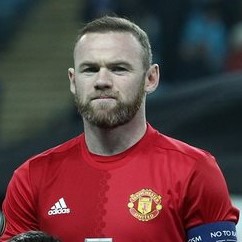
เวย์น รูนีย์

| name = เวย์น รูนีย์
| image = Zarya-MU (6).jpg
| caption = รูนีย์กับสโมสรฟุตบอลแมนเชสเตอร์ยูไนเต็ด|แมนเชสเตอร์ยูไนเต็ดในปี 2016
| fullname = เวย์น มาร์ก รูนีย์
| birth_place =ลิเวอร์พูล อังกฤษ
| height = 1.76 m
| position = กองหน้า
| currentclub = สโมสรฟุตบอลพลิมัทอาร์ไกล์|พลิมัทอาร์ไกล์ (หัวหน้าผู้ฝึกสอน)
| youthclubs1 = คัปเปิลเฮาส์บอยส์
| youthyears2 = 1996–2002
| youthclubs2 = ชุดสำรองและชุดเยาวชนของสโมสรฟุตบอลเอฟเวอร์ตัน|เอฟเวอร์ตัน
| years1 = 2002–2004
| clubs1 = สโมสรฟุตบอลเอฟเวอร์ตัน|เอฟเวอร์ตัน
| caps1 = 67
| goals1 = 15
| years2 = 2004–2017
| clubs2 = สโมสรฟุตบอลแมนเชสเตอร์ยูไนเต็ด|แมนเชสเตอร์ยูไนเต็ด
| caps2 = 393
| goals2 = 183
| years3 = 2017–2018
| clubs3=สโมสรฟุตบอลเอฟเวอร์ตัน|เอฟเวอร์ตัน
| caps3 = 31
| goals3 = 10
| years4 = 2018–2019
| clubs4 = ดี.ซี. ยูไนเต็ด
| caps4 = 48
| goals4 = 23
| years5 = 2020–2021
| clubs5 = สโมสรฟุตบอลดาร์บีเคาน์ตี|ดาร์บีเคาน์ตี
| caps5 = 30
| goals5 = 6
| totalcaps = 569
| totalgoals = 237
| nationalyears1 = 2000–2001
| nationalteam1 = อังกฤษ อายุไม่เกิน 15 ปี
| nationalcaps1 = 4
| nationalgoals1 = 2
| nationalyears2 = 2001–2002
| nationalteam2 = อังกฤษ อายุไม่เกิน 17 ปี
| nationalcaps2 = 12
|nationalgoals2 = 7
| nationalyears3 = 2002–2003
|nationalteam3 = อังกฤษ อายุไม่เกิน 19 ปี
| nationalcaps3 = 1
| nationalgoals3 = 0
| nationalyears4 = 2003–2018
| nationalteam4 = ฟุตบอลทีมชาติอังกฤษ|อังกฤษ
| nationalcaps4 = 120
| nationalgoals4 = 53
| manageryears1 = 2020–2022
| managerclubs1 = สโมสรฟุตบอลดาร์บีเคาน์ตี|ดาร์บีเคาน์ตี
| manageryears2 = 2022–2023
| managerclubs2 = ดี.ซี. ยูไนเต็ด
| manageryears3 = 2023–2024
| managerclubs3 = สโมสรฟุตบอลเบอร์มิงแฮมซิตี|เบอร์มิงแฮมซิตี
| manageryears4 = 2024–
| managerclubs4 = สโมสรฟุตบอลพลิมัทอาร์ไกล์|พลิมัทอาร์ไกล์
เวย์น มาร์ก รูนีย์ (; เกิด 24 ตุลาคม ค.ศ. 1985) เป็นอดีตนักฟุตบอลชาวอังกฤษ โดยเล่นในตำแหน่งกองหน้าและยังสามารถเล่นได้หลายตำแหน่งในฐานะกองหน้า#กองหน้าตัวต่ำ|กองหน้าตัวต่ำ กองกลาง#ปีก|ปีกและกองกลาง#กองกลางตัวรุก|กองกลางตัวรุกได้ด้วยเช่นกัน ปัจจุบันเป็นหัวหน้าผู้ฝึกสอนของสโมสรฟุตบอลพลิมัทอาร์ไกล์|พลิมัทอาร์ไกล์ สโมสรในอีเอฟแอลแชมเปียนชิป รูนีย์ได้รับการยกย่องให้เป็นหนึ่งในผู้เล่นที่ดีที่สุดในยุคของเขา เขาครองสถิติเป็นผู้ทำประตูมากที่สุดตลอดกาลให้แก่สโมสรฟุตบอลแมนเชสเตอร์ยูไนเต็ด|แมนเชสเตอร์ยูไนเต็ด และเคยครองสถิติผู้ทำประตูสูงสุดของฟุตบอลทีมชาติอังกฤษ|ทีมชาติอังกฤษระหว่าง ค.ศ. 2005–2023 เขายังเป็นผู้เล่นที่ไม่ใช่ผู้รักษาประตูที่ลงสนามให้ทีมชาติอังกฤษมากที่สุดตลอดกาล
รูนีย์ย้ายร่วมทีมสโมสรฟุตบอลเอฟเวอร์ตัน|เอฟเวอร์ตันในฐานะนักเตะเยาวชนเมื่ออายุ 9 ปี และลงสนามให้ทีมชุดใหญ่ครั้งแรกใน ค.ศ. 2002 ด้วยวัย 16 ปี เขาลงเล่นให้สโมสรสรจำนวนสองฤดูกาล ก่อนจะย้ายร่วมทีมแมนเชสเตอร์ยูไนเต็ดในราคา 25.6 ล้านปอนด์ใน ค.ศ. 2004 ซึ่งเขาคว้าถ้วยรางวัล 16 รายการ และยังทำสถิติเป็นหนึ่งในสองผู้เล่นชาวอังกฤษ (ร่วมกับเพื่อนร่วมทีมอย่างไมเคิล แคร์ริก) ที่คว้าแชมป์พรีเมียร์ลีก, แชมป์เอฟเอคัพ, แชมป์ยูฟ่าแชมเปียนส์ลีก, แชมป์อีเอฟแอลคัพ, แชมป์ยูฟ่ายูโรปาลีก และแชมป์ฟุตบอลชิงแชมป์สโมสรโลกCite web|date=2018-10-21|title=Wayne Rooney news: I knew I would succeed at Man Utd Goal.com Uganda|website=www.goal.com|language=en-UG เขาทำประตูมากถึง 253 ประตูรวมทุกรายการให้กับทีม ถือเป็นสถิติในการทำประตูมากที่สุดตลอดกาลของแมนเชสเตอร์ยูไนเต็ดมาถึงปัจจุบัน และจำนวน 183 ประตูในลีกที่เขาทำได้ในฐานะนักเตะของยูไนเต็ด ถือเป็นสถิติมากที่สุดอันดับสามของผู้เล่นที่ทำประตูให้แก่สโมสรใดสโมสรหนึ่งในพรีเมียร์ลีก เป็นรองเพียงแฮร์รี เคน (188 ประตูกับสโมสรฟุตบอลทอตนัมฮอตสเปอร์|ท็อตแนมฮ็อทสเปอร์) และ เซร์ฆิโอ อาเกวโร (184 ประตูกับสโมสรฟุตบอลแมนเชสเตอร์ซิตี|แมนเชสเตอร์ซิตี) เขายังครองสถิติทำประตูและทำแอสซิสต์มากที่สุดเป็นอันดับสามในพรีเมียร์ลีกจำนวน 208 ประตู และ 103 แอสซิสต์ตามลำดับ เขาย้ายกลับไปร่วมทีมเอฟเวอร์ตันในช่วงสั้น ๆ ก่อนจะย้ายไปสหรัฐร่วมกับสโมสร ดี.ซี. ยูไนเต็ด และกลับมาปิดท้ายอาชีพในอังกฤษโดยมีสโมสรฟุตบอลดาร์บีเคาน์ตี|ดาร์บีเคาน์ตีเป็นสโมสรสุดท้ายใน ค.ศ. 2021 ซึ่งเขาลงเล่นในฐานะผู้เล่น–ผู้จัดการทีม
รูนีย์ลงสนามให้ทีมชาติชุดใหญ่ครั้งแรกในเดือนกุมภาพันธ์ ค.ศ. 2003 ด้วยวัย 17 ปี และครองสถิติเป็นผู้เล่นที่อายุน้อยที่สุดที่ทำประตูให้ทีมชาติอังกฤษชุดใหญ่ การแข่งขันรายการสำคัญครั้งแรกของเขาคือฟุตบอลชิงแชมป์แห่งชาติยุโรป 2004 ซึ่งเขาทำได้ 4 ประตู และทำสถิติเป็นผู้เล่นอายุน้อยที่สุดที่ทำประตูได้ในรอบสุดท้ายของการแข่งขันดังกล่าว รูนีย์ยังเป็นกำลังสำคัญของทีมในการแข่งขันฟุตบอลโลก 2006, ฟุตบอลโลก 2010|2010 และ ฟุตบอลโลก 2014|2014 โดยได้รับการยกย่องให้เป็นผู้เล่นที่ดีที่สุดของทีมชาติอังกฤษในฟุตบอลโลกทั้งสามสมัยดังกล่าว เขาได้รับรางวัลผู้เล่นยอดเยี่ยมของทีมชาติอังกฤษ 4 สมัยใน ค.ศ. 2008, 2009, 2014 และ 2015 และด้วยจำนวน 53 ประตู จากการลงสนาม 120 นัด ส่งผลให้รูนีย์เป็นเจ้าของสถิติผู้ลงสนาม และผู้ทำประตูให้ทีมชาติอังกฤษมากที่สุดเป็นอันดับสอง
รูนีย์ได้รับรางวัลนักฟุตบอลยอดเยี่ยมของพีเอฟเอ และ นักฟุตบอลแห่งปีของสมาคมผู้สื่อข่าวฟุตบอล ในฤดูกาล 2009–10 รวมทั้งรางวัลผู้เล่นยอดเยี่ยมประจำเดือนในการแข่งขันพรีเมียร์ลีกห้าครั้งตลอดอาชีพ เขาคว้าอันดับห้าในการประกาศรางวัลฟีฟ่าบาลงดอร์ 2011 และมีชื่ออยู่ในทีมยอดเยี่ยมของฟิฟโปรในปีเดียวกันนั้น เขาทำประตูสำคัญซึ่งได้รับรางวัลประตูยอดเยี่ยมประจำฤดูกาลของพรีเมียร์ลีกถึงสามครั้งโดยได้รับการยกย่องจากบรรษัทแพร่ภาพกระจายเสียงอังกฤษ นอกจากนี้ ประตูที่เขาทำได้จากลูกจักรยานอากาศในนัดที่พบกับแมนเชสเตอร์ซิตีในเดือนกุมภาพันธ์ ค.ศ. 2011 ยังได้รับการยกย่องให้เป็นประตูยอดเยี่ยมของพรีเมียร์ลีกในรอบ 20 ฤดูกาล
==ประวัติ==
เวย์น รูนีย์เริ่มเล่นฟุตบอลให้กับสโมสรฟุตบอลเอฟเวอร์ตัน|เอฟเวอร์ตันตั้งแต่ปี 2001 ในทีมเยาวชนโดยรูนี่ย์มีบ้านเกิดอยู่ในย่านคร็อกซ์เทธของเมืองลิเวอร์พูลโดยตอนแรกเขามีความปรารถนาจะเล่นให้เอฟเวอร์ตันมากจึงมีภาพที่ประทับใจผู้คนคือการสวมเสื้อยืดที่พิมพ์ลายสกรีนว่า "Once a blue, Always a blue"และได้รับแรงบันดาลใจในการฝากตัวเป็นสาวกท๊อฟฟี่เม็นจากครอบครัวและยังคงมีใจให้กับเอฟเวอร์ตันเสมอโดยใส่เสื้อหมายเลข 18 ซึ่งนัดที่แจ้งเกิดของเขาคือนัดที่ยิงประตูช่วยให้เอฟเวอร์ตันต้นสังกัดของเขาเอาชนะอาร์เซนอล เมื่อปี 2002 หลังจากนั้นรูนีย์ได้ลงเล่นเป็นตัวจริงสม่ำเสมอจากเดิมที่เป็นนักเตะฝึกหัดของสโมสร ได้รับค่าจ้างเพียง 10 ปอนด์ต่อสัปดาห์ (ประมาณ 5,000 บาท) ก็ได้รับค่าเหนื่อยเพิ่มขึ้นเป็น 10000 ปอนด์ต่อสัปดาห์ (ประมาณ 500,000 บาท) ฟอร์มการเล่นของเขาได้พัฒนาขึ้นทำให้มีหลาย ๆ สโมสรต้องการเขาไปร่วมทีมจนกระทั่งปี 2004 เวย์น รูนีย์ ได้กลายเป็นนักเตะวัยรุ่นที่มีค่าตัวแพงที่สุดในโลกหลังจากที่เซ็นสัญญาย้ายจาก เอฟเวอร์ตัน มาอยู่กับ แมนเชสเตอร์ยูไนเต็ด โดยต้นสังกัดใหม่จ่ายค่าตัวสูงถึงด้วยค่าตัว 25.6 ล้านปอนด์ หรือประมาณ 1,300 ล้านบาท รูนีย์ประเดิมสนามด้วยเสื้อหมายเลข 8 แทนที่ นิกกี บัตต์ ที่ย้ายออกจากทีมไปร่วมทีม นิวคาสเซิลยูไนเต็ด และได้รับค่าเหนื่อยสูงถึง 75,000 ปอนด์ต่อสัปดาห์ นอกจากนี้ยังเล่นให้กับฟุตบอลทีมชาติอังกฤษ|ทีมชาติอังกฤษ โดยสวมเสื้อหมายเลข 10 แทนที่ รืด ฟัน นิสเติลโรย ที่ย้ายไปร่วมทีม เรอัลมาดริด เมื่อปี 2006
ในการแข่งขันฟุตบอลโลก ปี ฟุตบอลโลก 2006|2006 เป็นปีที่ไม่ค่อยดีของเวย์น รูนีย์เท่าใดนัก เพราะในรอบแรกรูนีย์ไม่สามารถลงเล่นได้เนื่องจากมีปัญหาเนื่องมาจากอาการบาดเจ็บ และในรอบ 8 ทีมสุดท้าย ทีมชาติอังกฤษได้พบกับฟุตบอลทีมชาติโปรตุเกส|ทีมชาติโปรตุเกส รูนีย์โดนใบแดงไล่ออกจากสนาม และทีมชาติอังกฤษตกรอบจากการดวลจุดโทษ แฟนบอลและสื่อทีมชาติอังกฤษต่างเพ่งเล็งมาที่คริสเตียโน โรนัลโด เพื่อนร่วมทีมแมนเชสเตอร์ยูไนเต็ดของเวย์น รูนีย์ ซึ่งถูกครหาว่าเป็นตัวการที่ทำให้รูนีย์โดนใบแดง ทำให้สื่อมวลชนกุข่าวว่าเวย์น รูนีย์ ตั้งตนเป็นศัตรูกับโรนัลโดซึ่งอาจส่งผลให้โรนัลโดย้ายทีม แต่อย่างไรก็ดี รูนีย์ได้สยบข่าวลือนั้น ในฤดูกาล 2006 โรนัลโดได้เล่นให้กับแมนเชสเตอร์ยูไนเต็ดต่อไป เขากับโรนัลโดเล่นได้เข้าขากันและยังเป็นกำลังหลักของยูไนเต็ดเหมือนเดิม และทั้งสองได้ร่วมกันคว้าแชมป์ยูฟ่าแชมเปียนส์ลีก ในปี 2007 และแชมป์พรีเมียร์ลีก 3 ครั้งติดต่อกันในปี 2007 - 2009 ก่อนที่โรนัลโดจะย้ายออกจากทีมไป ซึ่งในช่วงปี 2007 เวย์น รูนีย์ยังได้เปลี่ยนเสื้อเป็นหมายเลข 10 โดยมีดาวยิงผู้เป็นตำนานสโมสร เดนิส ลอว์ เป็นผู้มอบเสื้อหมายเลข 10 ให้กับรูนีย์อีกด้วย
โดยเฟอร์กีได้ให้สัมภาษณ์ในงานแถลงข่าวเปิดตัวนักเตะว่า "ผมตื่นเต้นมาก ผมคิดว่าเราได้ตัวนักเตะหนุ่มที่ยอดเยี่ยมที่สุดในประเทศนี้ในรอบ 30 ปี เลยทีเดียว เราทุกฝ่ายพอใจกับการเซ็นสัญญาครั้งนี้" ในขณะที่ตัวนักเตะเองก็เปิดเผยว่าเขาต้องการเล่นให้กับทีมที่ได้เล่นในแชมเปียนส์ลีก และด้วยเหตุผลนี้เองเขาจึงตัดสินใจมาร่วมทีมทีมยิ่งใหญ่อย่างแมนเชสเตอร์ยูไนเต็ด
อันที่จริงแล้ว รูนีย์มีแนวโน้มว่าจะอยู่ที่เมอร์ซีย์ไซด์ต่อ และหากไม่มีการต่อรองจากนิวคาสเซิลยูไนเต็ด ทีมปีศาจแดงก็อาจจะไม่ได้ตัวนักเตะผู้นี้ก็ได้ โดยในขณะนั้นสื่อต่าง ๆ ก็ประโคมข่าวเกี่ยวกับการติดต่อซื้อตัวนักเตะ และนั่นก็สร้างความกดดันให้กับเอฟเวอร์ตันอย่างมาก แต่แม้ว่าพวกเขาจะพยายามรั้งตัวนักเตะไว้ด้วยการเสนอสัญญา 5 ปี กับทีมพร้อมค่าเหนื่อยที่สูงสุดในสถิติของสโมสรคือ 50,000 ปอนด์ต่อสัปดาห์ แต่นักเตะก็ยังไม่ยอมต่อสัญญา
การติดต่อของนิวคาสเซิลทำให้สโมสรอื่น ๆ ต่างก็ตื่นตัวที่จะแย่งชิงนักเตะผู้นี้ด้วย ทั้งแมนเชสเตอร์ยูไนเต็ด, เชลซี และเรอัลมาดริด และไม่กี่วันก่อนตลาดซื้อขายจะปิด เดอะแมกพายส์ก็เริ่มเปิดการเจรจาต่อรองในตัวนักเตะ และมีการเซ็นสัญญากับแมนเชสเตอร์ยูไนเต็ดเพียง 4 ชั่วโมงก่อนปิดตลาดเท่านั้น การย้ายทีมของเขาหลังจากที่เล่นให้กับทีมเพียง 2 ฤดูกาลทำให้แฟน ๆ ของพวกเขาโกรธอยู่ไม่น้อย แต่จะทำอย่างไรได้เมื่อการเจรจาครั้งนี้ใช้เงินพูด และสโมสรของเขาเองก็มีหนี้สินมากมาย และก็ไม่มีทางเลือกมากนัก ทำให้ต้องยอมรับข้อเสนอจากแมนเชสเตอร์ยูไนเต็ด
รูนีย์ย้ายเข้าสู่โอลด์แทรฟฟอร์ดด้วยค่าตัวเริ่มต้นที่ 20 ล้านปอนด์ที่สโมสรจะจ่ายให้เอฟเวอร์ตันทันที และจะเพิ่มอีก 7 ล้านปอนด์ หากเจ้าหนูรูนีย์โชว์ฟอร์มได้ดีกับสโมสรและทีมชาติ
นัดแรกที่ รูนีย์ ลงเล่นให้กับแมนเชสเตอร์ยูไนเต็ด กลายเป็นนัดที่เขาสร้างประวัติศาสตร์อีกนัดหนึ่ง นั่นคือเขาสามารถทำแฮตทริกได้ในนัดแรกที่ลงสนามให้กับทีม และเป็นการยิงประตูเฟแนร์บาห์เช ในเกมแชมเปียนส์ลีก ในวันที่ 28 กันยายน และการยิงประตูนัดแรกในพรีเมียร์ลีก ให้กับทีมปีศาจแดงนั่นก็คือ การยิงประตูอาร์เซนอล ในวันที่ 24 ตุลาคม 2547 ช่วยให้ทีมเอาชนะไปได้ 2 - 0 ในโรงละครแห่งความฝัน และเป็นประตูฉลองวันเกิดครบอายุ 19 ปี ให้กับเขาในวันนี้ด้วย แล้วก็ทำให้เรดอาร์มีทุกคนได้รู้ว่าฮีโรได้ถือกำเนิดขึ้นแล้ว
หลังจากนั้นไม่นาน พรสวรรค์ของเขาก็เป็นที่รู้จักในระดับนานาชาติ และเขาก็กลายเป็นนักฟุตบอลที่ติดทีมชาติอังกฤษ และได้ลงเล่นด้วยอายุน้อยที่สุดในเดือนกุมภาพันธ์ ปี 2003 โดยที่เขาลงเป็นตัวสำรองในนัดที่พบกับทีมชาติออสเตรเลียที่ อัพตัน พาร์ค อีกทั้งเขายังเป็นนักเตะที่มีอายุน้อยที่สุดที่ทำประตูให้ทีมชาติได้ด้วยอายุเพียง 17 ปี ในเดือนกันยายน ปี 2003 ในเกมที่พบกับมาซิโดเนีย
ชื่อเสียงของเขาเป็นที่เลื่องลือในระดับโลกในฐานะที่เป็นนักฟุตบอลอายุน้อยที่มีพรสวรรค์โดยเฉพาะอย่างยิ่งการโชว์ฟอร์มของเขาในฟุตบอลยูโร 2004 ที่โปรตุเกส ในรายการนี้ เขาทำได้ 3 ประตูในการลงเล่น 4 นัด โดยเขาทำประตูได้ในนัดที่พบกับ สวิตเซอร์แลนด์ และ โครเอเชีย และนั่นก็ทำให้เขาเป็นที่สนใจของผู้จัดการทีมหลายต่อหลายทีม รวมทั้ง เซอร์ อเล็กซ์ เฟอร์กูสัน ที่เฝ้ามองฟอร์มของนักเตะผู้นี้มาตั้งแต่เขาอายุได้เพียง 14 ปี และหลังจากเจรจาต่อรองกันเป็นเวลานาน เอฟเวอร์ตันก็ตกลงขายนักเตะผู้นี้ให้กับ แมนเชสเตอร์ยูไนเต็ด
เวย์น รูนีย์ประสบความสำเร็จกับสโมสรแมนเชสเตอร์ยูไนเต็ดอย่างต่อเนื่อง และมีหลายสโมสรต้องการซื้อเขาไปร่วมทีม อาทิ เรอัลมาดริด โดยในปี 2010 รูนีย์ไม่ต่อสัญญากับสโมสรและมีแนวโน้มรวมไปถึงมีข่าวว่าว่าจะย้ายทีม แต่เรื่องนี้ได้จบลงเมื่อรูนีย์ได้เซ็นสัญญาฉบับใหม่โดยไม่เปิดเผยค่าเหนื่อยที่ได้รับ ซึ่งประมาณการณ์ว่าน่าจะสูงถึง 250,000 ปอนด์ต่อสัปดาห์เลยทีเดียว และปัจจุบันรูนีย์เป็นดาวยิงตลอดกาลของสโมสรอันดับ 3 โดยยิงประตูได้ 221 ประตู (สถิติเมื่อวันที่ 28 ธันวาคม 2557)
ปัจจุบันไม่ประสบความสำเร็จกับทีมจนมีข่าวย้ายทีมไปร่วมทีมอื่น แต่ในวันที่ 21 กุมภาพันธ์ 2014 ได้ตกลงต่อสัญญากับทีมออกไปอีก 4 ปี จนถึงปี 2019 รับค่าเหนื่อย 300,000 ปอนด์ต่อสัปดาห์ และได้รับการคาดหมายว่าจะได้รับหน้าที่กัปตันทีมแมนเชสเตอร์ยูไนเต็ดคนต่อไปในฤดูกาล 2014-2015 ต่อจากเนมันยา วิดิช ที่ประกาศว่าจะไม่ต่อสัญญากับทีมทีจะหมดหมดอนาคตหลังจบฤดูกาล 2013-2014 ในฤดูกาล 2014-2015 หลังจากเนมันยา วิดิช ได้ย้ายไปอินเตอร์มิลาน
รูนีย์ได้รับแต่งตั้งจากลูวี ฟัน คาล ผู้จัดการทีมให้เป็นกัปตันทีมคนใหม่
ฤดูกาล 2014-15 เวย์น รูนี่ย์ ยิงได้ 14 ประตูรวมทุกรายการ คว้าดาวซัลโวของสโมสร ประจำฤดูกาล 2014-15 ไป และยังเป็นดาวซัลที่ยิงน้อยที่สุดในรอบ 52 ปี
ในฤดูกาล 2015-16 รูนี่ย์ ยิงได้ 15 ประตูในทุกรายการ เป็นรองดาวซัลโวของสโมสรในฤดูกาลนั้น แต่ในฤดูกาลนี้รูนี่ย์ ยิงประตูให้ทีมชาติ อังกฤษ เพิ่มเป็น 53 ประตู ทำให้กลายเป็นดาวยิงสูงสุดตลอดกาลของอังกฤษ และลงสนามไป 115 นัดเทียบเท่าเดวิด เบ็คแฮม ยิงประตูที่ 245 ให้แมนฯ ยูไนเต็ด เป็นรองดาวซัลโวสูงสุดตลอดกาลของทีม และพาทีมคว้าแชมป์เอฟเอคัพ สมัยที่ 12 และสมัยแรกในชีวิตของรูนี่ย์มาครองได้สำเร็จ
ในยูโร 2016 รอบสุดท้าย รูนี่ย์ มีชื่อติดทีมชาติ และได้ลงสนามไป 4 นัด ยิงได้ 1 ประตู โดยเขาลงเล่นเป็นกองกลาง จนได้รับเสียงวิจารณ์ในด้านลบมากๆ จนสุดท้ายอังกฤษ ตกรอบ 16 ทีมสุดท้าย โดยแพ้ไอซ์แลนด์ ไป 1-2 โดยภายหลังการเข้ามาของ โจเซ่ มูรินโญ่ คาดว่ารูนี่ย์ จะได้กลับไปเล่นเป็นกองหน้าอีกครั้ง
ฤดูกาล 2016-17 รูนี่ย์ เป็นตัวหลักและตัวสำรองในทีมของมูรินโญ่ และเขาได้ทำลายสถิติของ เซอร์บ็อบบี ชาลส์ตัน ที่ยิงไว้ 249 ประตู ให้แมนเชสเตอร์ยูไนเต็ด ได้แล้ว โดยเขาสามารถยิงประตูได้รวมทั้งสิ้น 253 ประตู
==ชีวิตส่วนตัว==
เวย์น รูนีย์สมรสกับคอลีน (สกุลเดิม แมกล็อกลิน) มีบุตร 4 คน คือ ไค รูนีย์ เกิดเมื่อวันที่ 2 พฤศจิกายน 2009 เคลย์ แอนโธนีย์ รูนีย์ เกิดเมื่อวันที่ 21 พฤษภาคม 2013 คิต โจเซฟ รูนีย์ เกิดเมื่อวันที่ 25 มกราคม 2016 และ
แคสส์ แม็ค รูนี่ย์ เกิดเมื่อวันที่ 15 กุมภาพันธ์ 2018 นอกจากนั้นเขายังมีน้องชายที่เล่นในตำแหน่งเดียวกันชื่อ จอห์น รูนีย์ ที่ปัจจุบันเล่นให้ Guiseley A.F.C.
==สถิติการยิงประตู==
===สโมสร===
| class="wikitable" style="text-align:center;"
|-
!rowspan="2"|สโมสร
!rowspan="2"|ฤดูกาล
!colspan="2"|พรีเมียร์ลีก
!colspan="2"|เอฟเอคัพ
!colspan="2"|ลีกคัพ
!colspan="2"|ยุโรป
!colspan="2"|อื่น ๆ
!colspan="2"|รวม
|-
!ลงเล่น!!ประตู!!ลงเล่น!!ประตู!!ลงเล่น!!ประตู!!ลงเล่น!!ประตู!!ลงเล่น!!ประตู!!ลงเล่น!!ประตู
|-
|rowspan="3"|สโมสรฟุตบอลเอฟเวอร์ตัน|เอฟเวอร์ตัน
|พรีเมียร์ลีก|2002–03
|33||6||1||0||3||2||colspan="2"|–||colspan="2"|–||37||8
|-
|พรีเมียร์ลีก|2003–04
|34||9||3||0||3||0||colspan="2"|–||colspan="2"|–||40||9
|-
!รวม
!67!!15!!4!!0!!6!!2!!colspan="2"|–!!colspan="2"|–!!77!!17
|-
| rowspan="14" |สโมสรฟุตบอลแมนเชสเตอร์ยูไนเต็ด|แมนเชสเตอร์ยูไนเต็ด
|
|29||11||6||3||2||0||6||3||0||0||43||17
|-
|สโมสรฟุตบอลแมนเชสเตอร์ยูไนเต็ดในฤดูกาล 2005–06|2005–06
|36||16||3||0||4||2||5||1||colspan="2"|–||48||19
|-
|สโมสรฟุตบอลแมนเชสเตอร์ยูไนเต็ดในฤดูกาล 2006–07|2006–07
|35||14||7||5||1||0||12||4||colspan="2"|–||55||23
|-
|สโมสรฟุตบอลแมนเชสเตอร์ยูไนเต็ดในฤดูกาล 2007–08|2007–08
|27||12||4||2||0||0||11||4||1||0||43||18
|-
|สโมสรฟุตบอลแมนเชสเตอร์ยูไนเต็ดในฤดูกาล 2008–09|2008–09
|30||12||2||1||1||0||14||4||1||3||48||20
|-
|สโมสรฟุตบอลแมนเชสเตอร์ยูไนเต็ดในฤดูกาล 2009–10|2009–10
|32||26||1||0||3||2||7||5||1||1||44||34
|-
|สโมสรฟุตบอลแมนเชสเตอร์ยูไนเต็ดในฤดูกาล 2010–11|2010–11
|28||11||2||1||0||0||9||4||1||0||40||16
|-
|สโมสรฟุตบอลแมนเชสเตอร์ยูไนเต็ดในฤดูกาล 2011–12|2011–12
|34||27||1||2||0||0||7||5||1||0||44||34
|-
|สโมสรฟุตบอลแมนเชสเตอร์ยูไนเต็ดในฤดูกาล 2012–13|2012–13
|26||12||3||3||1||0||6||1||colspan="2"|–||36||16
|-
|สโมสรฟุตบอลแมนเชสเตอร์ยูไนเต็ดในฤดูกาล 2013–14|2013–14
|29||17||0||0||2||0||9||2||0||0||40||19
|-
|สโมสรฟุตบอลแมนเชสเตอร์ยูไนเต็ดในฤดูกาล 2014–15|2014–15
|33||12||4||2||0||0||colspan="2"|–||colspan="2"|–||37||14
|-
|สโมสรฟุตบอลแมนเชสเตอร์ยูไนเต็ดในฤดูกาล 2015–16|2015–16
|28||8||5||2||2||1||6||4||colspan="2"|–||41||15
|-
|สโมสรฟุตบอลแมนเชสเตอร์ยูไนเต็ดในฤดูกาล 2016–17|2016–17
|25||5||2||1||4||0||7||2||1||0||39||8
|-
!รวม
!393!!183!!40!!22!!20!!5!!98!!39!!8!!4!!559!!253
|-
|สโมสรฟุตบอลเอฟเวอร์ตัน|เอฟเวอร์ตัน
|สโมสรฟุตบอลเอฟเวอร์ตันในฤดูกาล 2017–18|2017–18
|17||10||0||0||1||0||7||1||colspan="2"|–||25||11
|-
!colspan=2|รวมทั้งหมด
!477!!208!!44!!22!!27!!7!!105!!40!!8!!4!!661!!281
|
===ทีมชาติอังกฤษ===
===ประตูในนามทีมชาติ===
:"Updated to games played 4 June 2014."
| class="wikitable sortable collapsible collapsed"
|-
! # !! Date !! Venue !! Cap !! Opponent !! Score !! Result !! Competition
|-
| align=center|1 || 6 September 2003 || Philip II Arena|Gradski Stadium, Skopje, Republic of Macedonia || 6 || || 1–1 || 1–2 || UEFA Euro 2004 qualifying Group 7|UEFA Euro 2004 qualifying
|-
| align=center|2 || 10 September 2003 || Old Trafford, Manchester, England || 7 || || 2–0 || 2–0 || UEFA Euro 2004 qualifying
|-
| align=center|3 || 16 November 2003 || Old Trafford, Manchester, England || 9 || || 1–0 || 2–3 || Exhibition game|Friendly
|-
| align=center|4 || 5 June 2004 || City of Manchester Stadium, Manchester, England || 13 || || 2–0 || 6–1 || Friendly
|-
| align=center|5 || 5 June 2004 || City of Manchester Stadium, Manchester, England || 13 || || 3–0 || 6–1 || Friendly
|-
| align=center|6 || 17 June 2004 || Estádio Cidade de Coimbra, Coimbra, Portugal || 15 || || 1–0 || 3–0 || UEFA Euro 2004 Group B|UEFA Euro 2004
|-
| align=center|7 || 17 June 2004 || Estádio Cidade de Coimbra, Coimbra, Portugal || 15 || || 2–0 || 3–0 ||UEFA Euro 2004
|-
| align=center|8 || 21 June 2004 || Estádio da Luz, Lisbon, Portugal || 16 || || 1–2 || 2–4 || UEFA Euro 2004
|-
| align=center|9 || 21 June 2004 || Estádio da Luz, Lisbon, Portugal || 16 || || 1–3 || 2–4 || UEFA Euro 2004
|-
| align=center|10 || 17 August 2005 || Parken Stadion, Copenhagen, Denmark || 24 || || 3–1 || 4–1 || Friendly
|-
| align=center|11 || 12 November 2005 || Stade de Genève, Geneva, Switzerland || 28 || || 1–1 || 3–2 || Friendly
|-
| align=center|12 || 15 November 2006 || Amsterdam ArenA, Amsterdam, Netherlands || 36 || || 0–1 || 1–1 || Friendly
|-
| align=center|13 || 13 October 2007 || Wembley Stadium, London, England || 39 || || 2–0 || 3–0 || UEFA Euro 2008 qualifying Group E|UEFA Euro 2008 qualification
|-
| align=center|14 || 17 October 2007 || Luzhniki Stadium, Moscow, Russia || 40 || || 0–1 || 2–1 || UEFA Euro 2008 qualification
|-
| align=center|15 || 10 September 2008 || Maksimir Stadium, Zagreb, Croatia || 46 || || 0–3 || 1–4 || 2010 FIFA World Cup qualification – UEFA Group 6|2010 FIFA World Cup qualification
|-
| align=center|16 || 12 October 2008 || Wembley Stadium, London, England || 47 || || 3–1 || 5–1 || 2010 FIFA World Cup qualification
|-
| align=center|17 || 12 October 2008 || Wembley Stadium, London, England || 47 || || 4–1 || 5–1 || 2010 FIFA World Cup qualification
|-
| align=center|18 || 15 October 2008 || Dinamo Stadium (Minsk)|Dinamo Stadium, Minsk, Belarus || 48 || || 1–2 || 1–3 || 2010 FIFA World Cup qualification
|-
| align=center|19 || 15 October 2008 || Dinamo Stadium, Minsk, Belarus || 48 || || 1–3 || 1–3 || 2010 FIFA World Cup qualification
|-
| align=center|20 || 28 March 2009 || Wembley Stadium, London, England || 49 || || 2–0 || 4–0 || Friendly
|-
| align=center|21 || 28 March 2009 || Wembley Stadium, London, England || 49 || || 4–0 || 4–0 || Friendly
|-
| align=center|22 || 6 June 2009 || Almaty Central Stadium, Almaty, Kazakhstan || 51 || || 0–3 || 0–4 || 2010 FIFA World Cup qualification
|-
| align=center|23 || 10 June 2009 || Wembley Stadium, London, England || 52 || || 1–0 || 6–0 || 2010 FIFA World Cup qualification
|-
| align=center|24 || 10 June 2009 || Wembley Stadium, London, England || 52 || || 3–0 || 6–0 || 2010 FIFA World Cup qualification
|-
| align=center|25 || 9 September 2009 || Wembley Stadium, London, England || 55 || || 5–1 || 5–1 || 2010 FIFA World Cup qualification
|-
| align=center|26 || 7 September 2010 || St. Jakob-Park, Basel, Switzerland || 67 || || 0–1 || 1–3 || UEFA Euro 2012 qualifying Group G|UEFA Euro 2012 qualifying
|-
| align=center|27 || 2 September 2011 || Vasil Levski National Stadium, Sofia, Bulgaria || 71 || || 0–2 || 0–3 || UEFA Euro 2012 qualifying
|-
| align=center|28 || 2 September 2011 || Vasil Levski National Stadium, Sofia, Bulgaria || 71 || || 0–3 || 0–3 || UEFA Euro 2012 qualifying
|-
| align=center|29 || 19 June 2012 || Donbass Arena, Donetsk, Ukraine || 75 || || 0–1 || 0–1 || UEFA Euro 2012
|-
| align=center|30 || 12 October 2012 || Wembley Stadium, London, England || 77 || || 1–0 || 5–0 || 2014 FIFA World Cup qualification – UEFA Group H|2014 FIFA World Cup qualification
|-
| align=center|31 || 12 October 2012 || Wembley Stadium, London, England || 77 || || 3–0 || 5–0 || 2014 FIFA World Cup qualification
|-
| align=center|32 || 17 October 2012 || National Stadium, Warsaw, Poland || 78 || || 1–0 || 1–1 || 2014 FIFA World Cup qualification
|-
| align=center|33 || 6 February 2013 || Wembley Stadium, London, England || 79 || || 1–0 || 2–1 || Friendly
|-
| align=center|34 || 22 March 2013 || Serravalle Stadium, San Marino || 80 || || 6–0 || 8–0 || 2014 FIFA World Cup qualification
|-
| align=center|35 || 26 March 2013 || Podgorica City Stadium, Montenegro || 81 || || 1–0 || 1–1 || 2014 FIFA World Cup qualification
|-
| align=center|36 || 2 June 2013 || Estádio do Maracanã, Rio de Janeiro, Brazil || 83 || || 2–1 || 2–2 || Exhibition game|Friendly
|-
| align=center|37 || 11 October 2013 || Wembley Stadium, London, England || 85 || || 1–0 || 4–1 || 2014 FIFA World Cup qualification
|-
| align=center|38 || 15 October 2013 || Wembley Stadium, London, England || 86 || || 1–0 || 2–0 || 2014 FIFA World Cup qualification
|-
| align=center|39 || 4 June 2014 || Sun Life Stadium, Miami, USA || 91 || || 1–1 || 2–2 || Friendly
|-
| align=center|40 || 19 June 2014 || Arena Corinthians, São Paulo, Brazil || 94 || || 1–1 || 1–2 || 2014 FIFA World Cup
|-
!scope="row"|41
|| 3 September 2014 || rowspan=2 | Wembley Stadium, London, England || 96 || || 1–0 || 1–0 || Exhibition game|Friendly
|-
!scope="row"|42
|| 9 October 2014 || 98 || || 2–0 || 5–0 || rowspan=3 | UEFA Euro 2016 qualifying Group E|UEFA Euro 2016 qualification
|-
!scope="row"|43
|| 12 October 2014 || A. Le Coq Arena, Tallinn, Estonia || 99 || || 1–0 || 1–0
|-
!scope="row"|44
|| 15 November 2014 || Wembley Stadium, London, England || 100 || || 1–1 || 3–1
|-
!scope="row"|45
| rowspan=2 | 18 November 2014 || rowspan=2 | Celtic Park, Glasgow, Scotland || rowspan=2 | 101 || rowspan=2 | || 2–0 || rowspan=2 | 3–1 || rowspan=2 | Exhibition game|Friendly
|-
!scope="row"|46
|| 3–1
|-
!scope="row"|47
|| 27 March 2015 || Wembley Stadium, London, England || 102 || || 1–0 || 4–0 || rowspan=4 | UEFA Euro 2016 qualifying Group E|UEFA Euro 2016 qualification
|-
!scope="row"|48
|| 15 June 2015 || Stožice Stadium, Ljubljana, Slovenia || 105 || || 3–2 || 3–2
|-
!scope="row"|49
|| 5 September 2015 || San Marino Stadium, Serravalle (San Marino)|Serravalle, San Marino || 106 || || 1–0 || 6–0
|-
!scope="row"|50
|| 8 September 2015 || rowspan=2| Wembley Stadium, London, England || 107 || || 2–0 || 2–0
|-
!scope="row"|51
|| 17 November 2015 || 109 || || 2–0 || 2–0 || Exhibition game|Friendly
|-
!scope="row"|52
|| 27 May 2016 || Stadium of Light, Sunderland, Tyne and Wear|Sunderland, England || 110 || || 2–0 || 2–1 || Exhibition game|Friendly
|-
!scope="row"|53
|| 27 June 2016 || Allianz Riviera, Nice, France || 115 || || 1–0 || 1–2 || UEFA Euro 2016
|
== เกียรติยศ ==
===แมนเชสเตอร์ยูไนเต็ด ===
* พรีเมียร์ลีก (5): 2006-07, 2007-08, 2008-09, 2010-11, 2012-13
* ลีกคัพ (3): 2005-06,2009-10,2016-2017
* เอฟเอคอมมูนิตีชีลด์ (5): 2007, 2010, 2011, 2013, 2016
* ยูฟ่าแชมเปียนส์ลีก (1): 2007-08
* ฟีฟ่าคลับเวิลด์คัพ (1): 2008
* เอฟเอคัพ (1): 2015-2016
* ยูฟ่ายูโรปาลีก ฤดูกาล 2016–17|ยูฟ่ายูโรปาลีก (1): 2016-2017
===ส่วนตัว===
* ผู้เล่นแห่งปีเซอร์แมตต์ บัสบี หรือรางวัลนักเตะยอดเยี่ยมประจำปีของสโมสรแมนเชสเตอร์ยูไนเต็ด (2): 2006, 2010
==อ้างอิง==
== แหล่งข้อมูลอื่น ==
* Wayne Rooney profile ManUtd.com
*
*
* European Cup/UEFA Champions League Winning Squads RSSSF
* Premier League profile
หมวดหมู่:ผู้เล่นในฟุตบอลชิงแชมป์แห่งชาติยุโรป 2012
หมวดหมู่:ผู้เล่นในฟุตบอลโลก 2006
หมวดหมู่:ผู้เล่นในพรีเมียร์ลีก
หมวดหมู่:ผู้เล่นในฟุตบอลโลก 2010
หมวดหมู่:กองหน้าฟุตบอล
หมวดหมู่:คริสต์ศาสนิกชนนิกายโรมันคาทอลิกชาวอังกฤษ
หมวดหมู่:นักฟุตบอลทีมชาติอังกฤษ
หมวดหมู่:บุคคลจากลิเวอร์พูล
หมวดหมู่:ผู้เล่นสโมสรฟุตบอลเอฟเวอร์ตัน
หมวดหมู่:ผู้เล่นสโมสรฟุตบอลแมนเชสเตอร์ยูไนเต็ด
หมวดหมู่:ผู้เล่นดี.ซี. ยูไนเต็ด
หมวดหมู่:ผู้เล่นสโมสรฟุตบอลดาร์บีเคาน์ตี
หมวดหมู่:ผู้เล่นในฟุตบอลชิงแชมป์แห่งชาติยุโรป 2004
หมวดหมู่:ผู้เล่นในฟุตบอลโลก 2014
หมวดหมู่:ผู้เขียนอัตชีวประวัติชาวอังกฤษ
หมวดหมู่:ผู้เล่นในฟุตบอลชิงแชมป์แห่งชาติยุโรป 2016
หมวดหมู่:ผู้เล่นในชุดชนะเลิศยูฟ่ายูโรปาลีก
หมวดหมู่:ผู้จัดการทีมฟุตบอลในอิงกลิชฟุตบอลลีก
หมวดหมู่:นักฟุตบอลชายชาวอังกฤษ
หมวดหมู่:นักฟุตบอลชายชาวอังกฤษที่ค้าแข้งในต่างประเทศ